Ugljevik

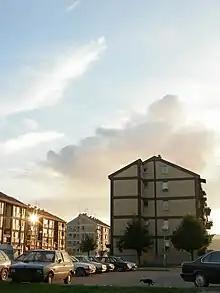
Srpske Sloge street

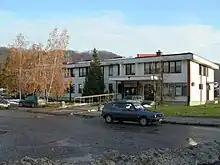
Health Center

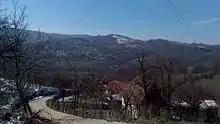
Landscape from one of the local villages

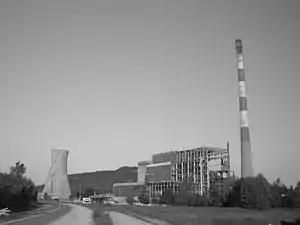
The Ugljevik Power Plant

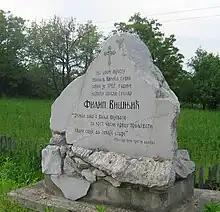
Monument to Višnjić at his birthsite

The Ugljevik Power Plant is a 300 megawatt coal-fired power station with a 310 metre tall chimney in the municipality.